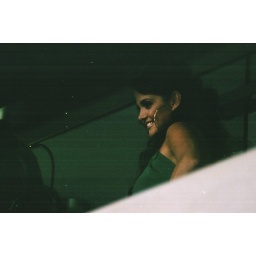
A girl in the press box